Ministry of Finance and Treasury (Solomon Islands)

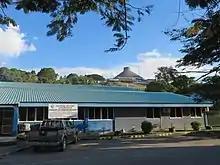
Headquarters of the ministry in Honiara

The Ministry of Finance and Treasury is a government ministry of the Solomon Islands responsible for public finances. The ministry is located in Honiara.